List of birds of Thailand

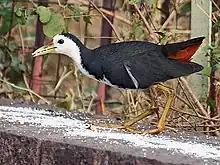
The white-breasted waterhen is a very common resident of Thailand.

Order: CaprimulgiformesFamily: Hemiprocnidae